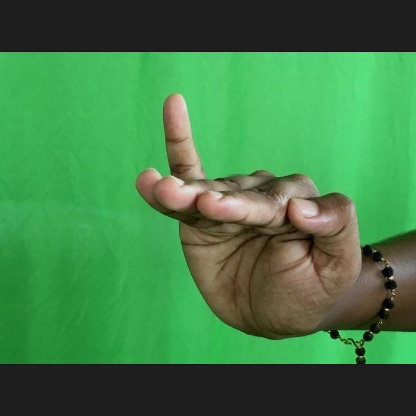
Mudra: Hamsapaksha